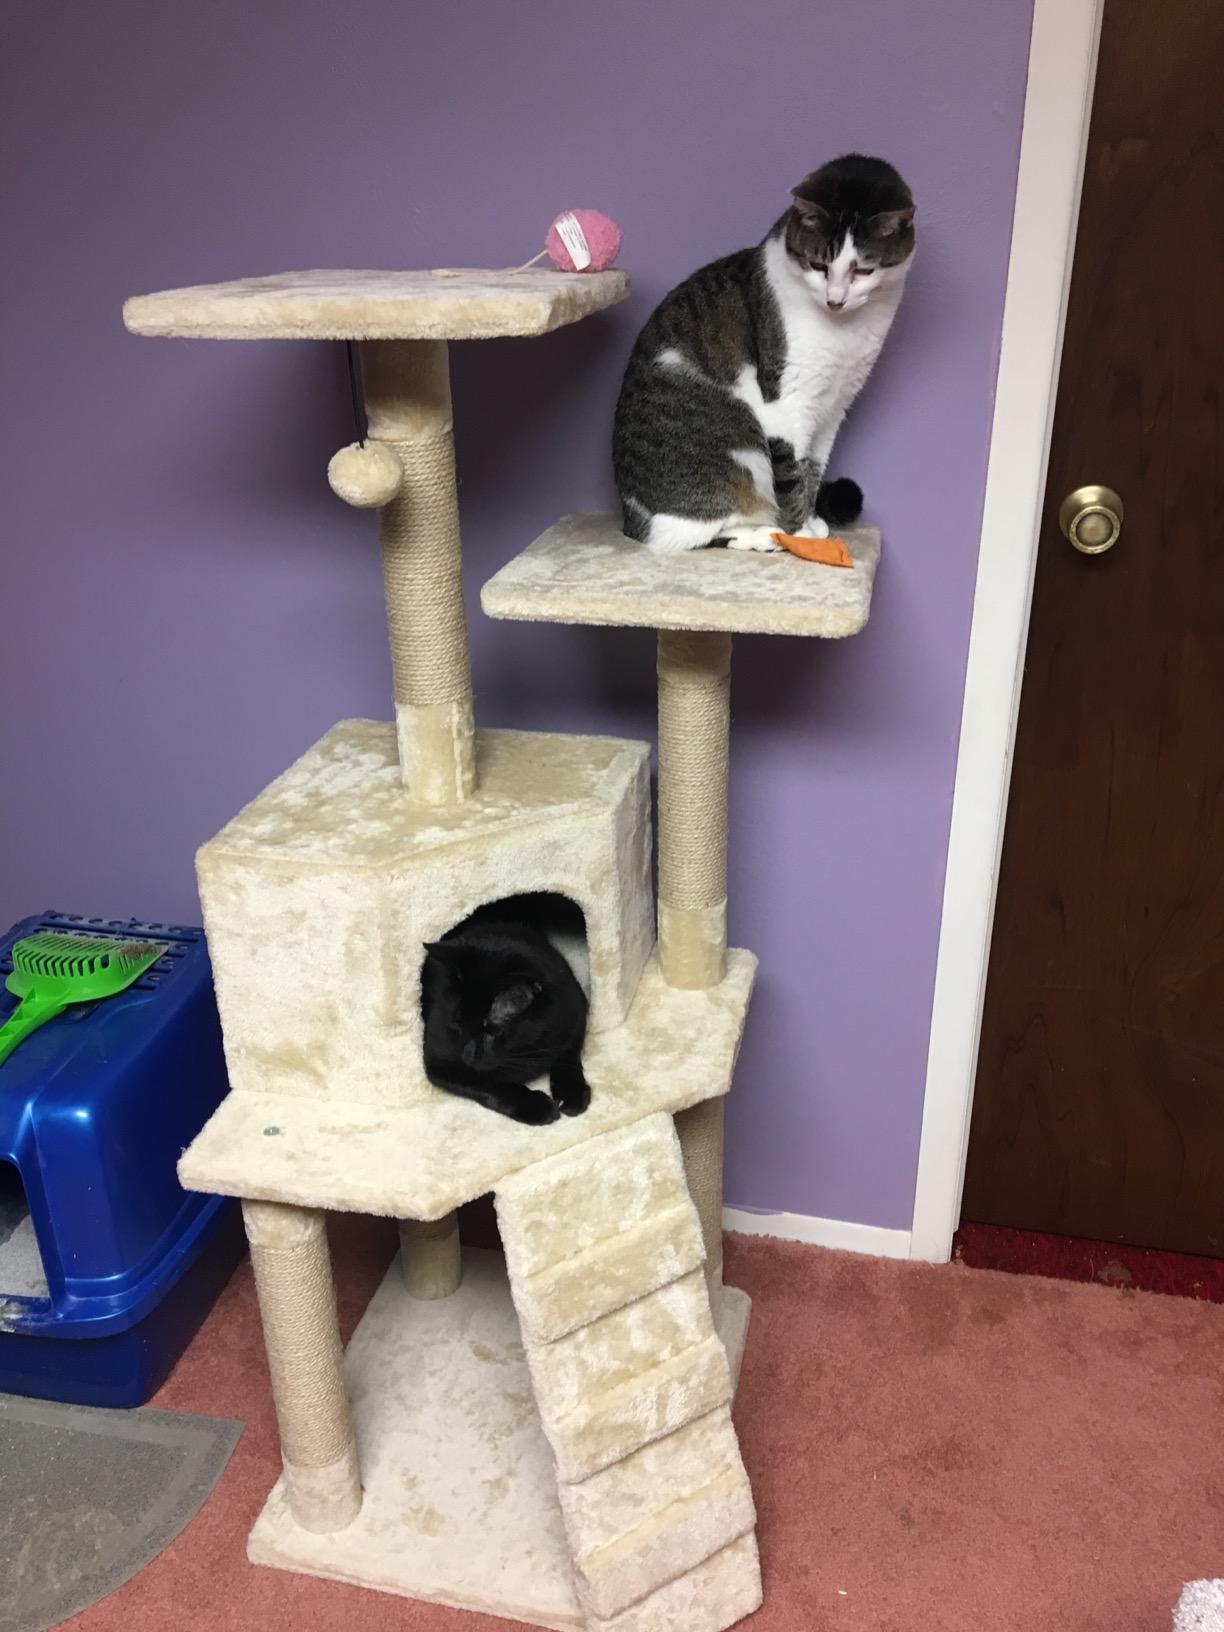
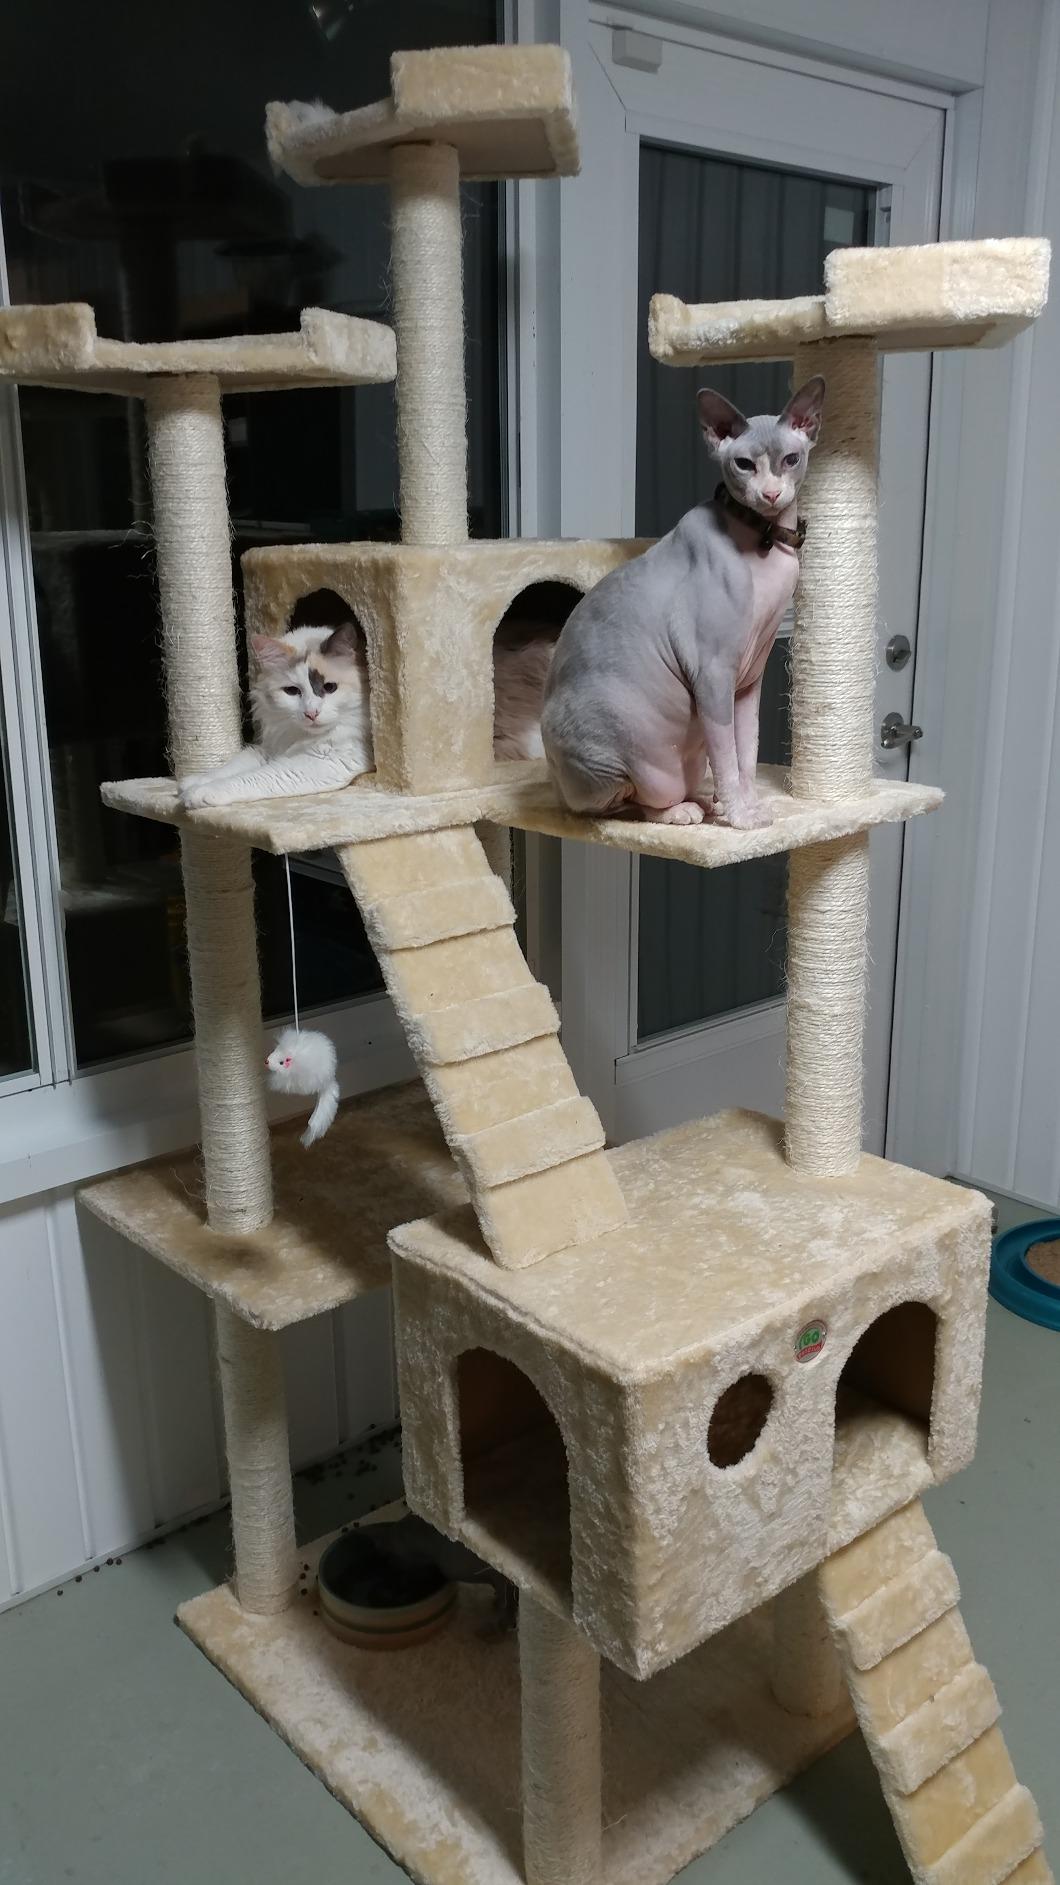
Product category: items_cat tree
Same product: no